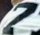
Number: 7